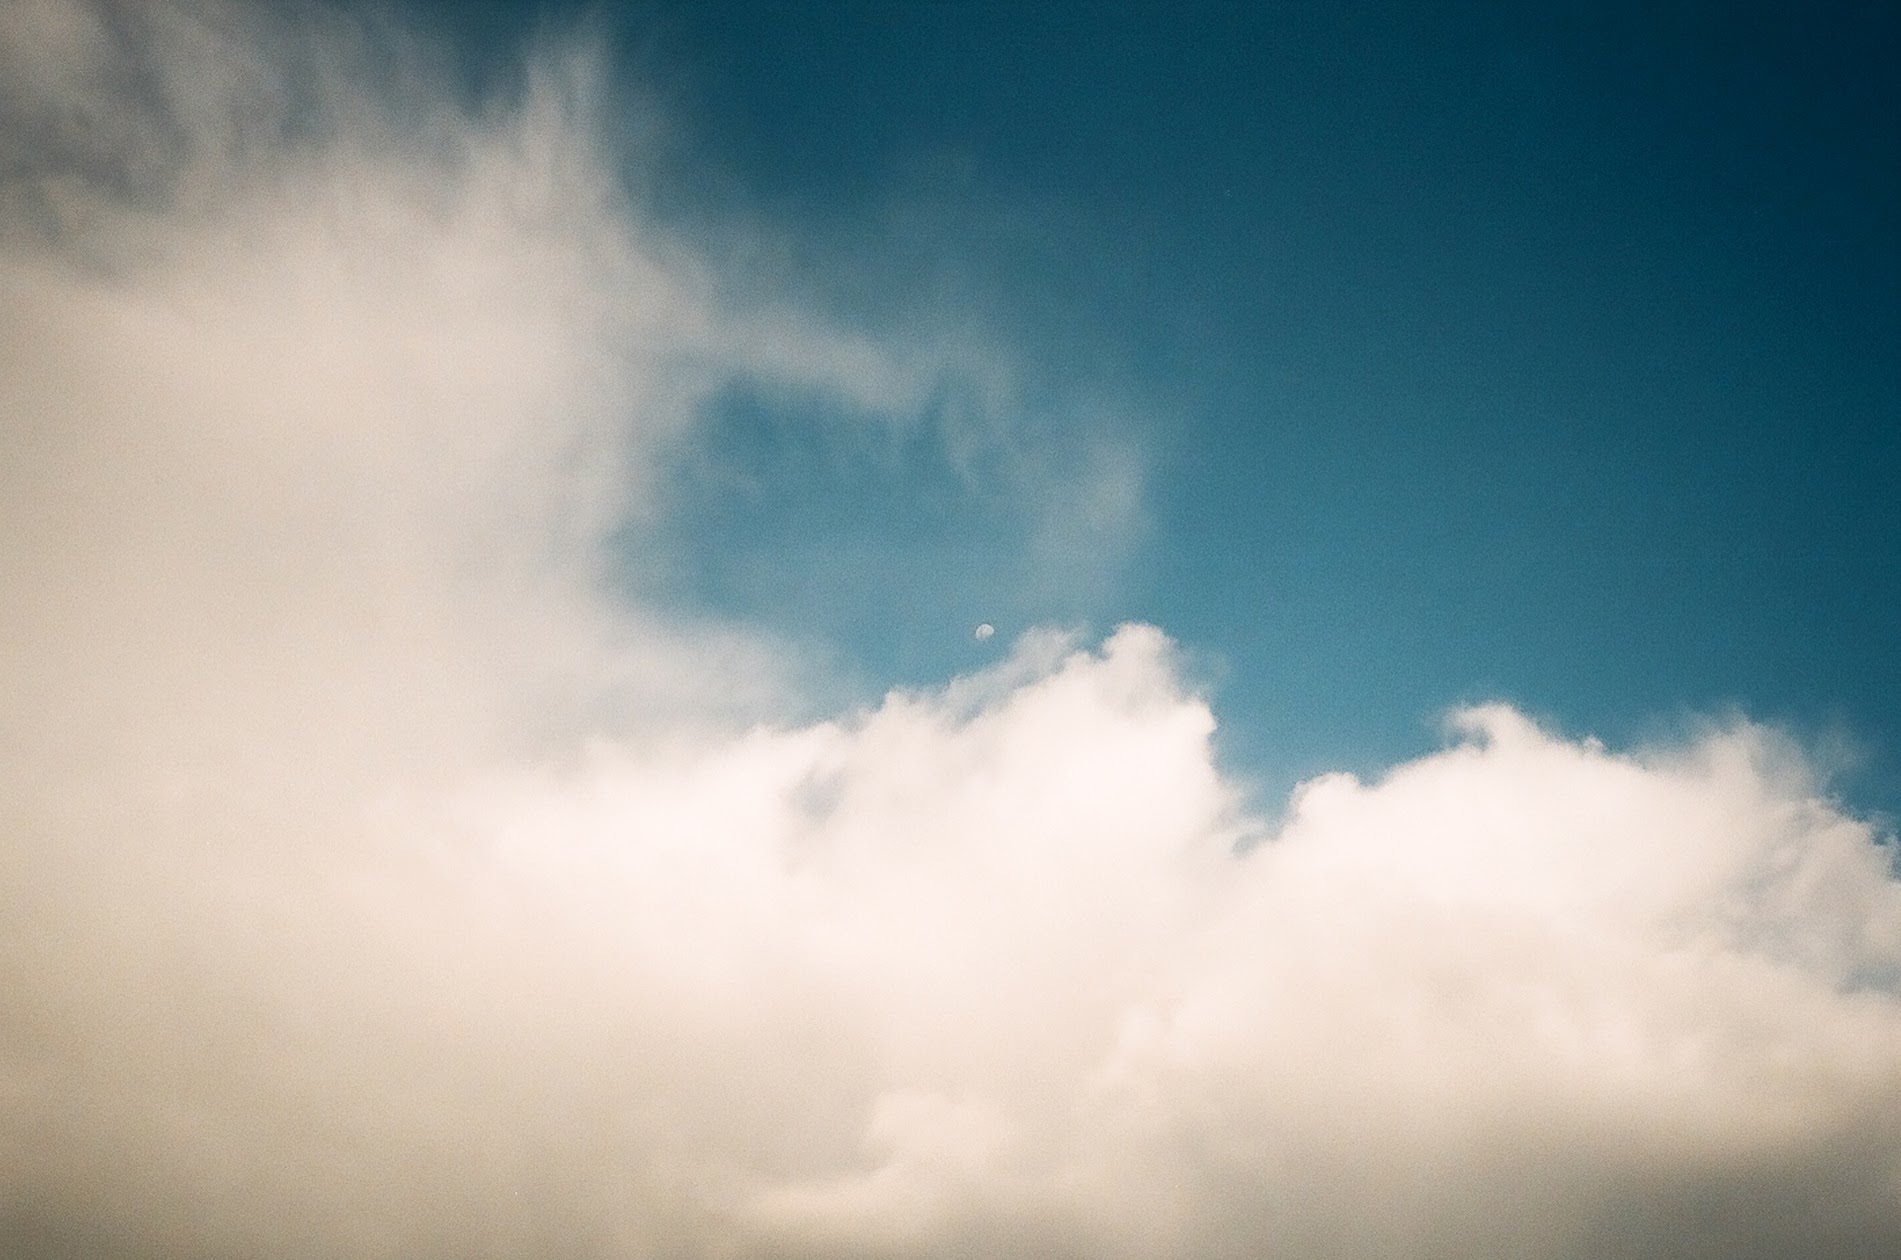
cloud, sky, sunlight, atmosphere, weather, cumulus, meteorological phenomenon, atmospheric phenomenon, atmosphere of earth